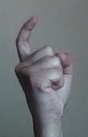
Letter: ra